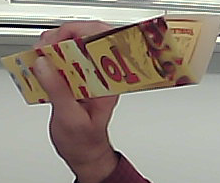
Product: toblerone_white